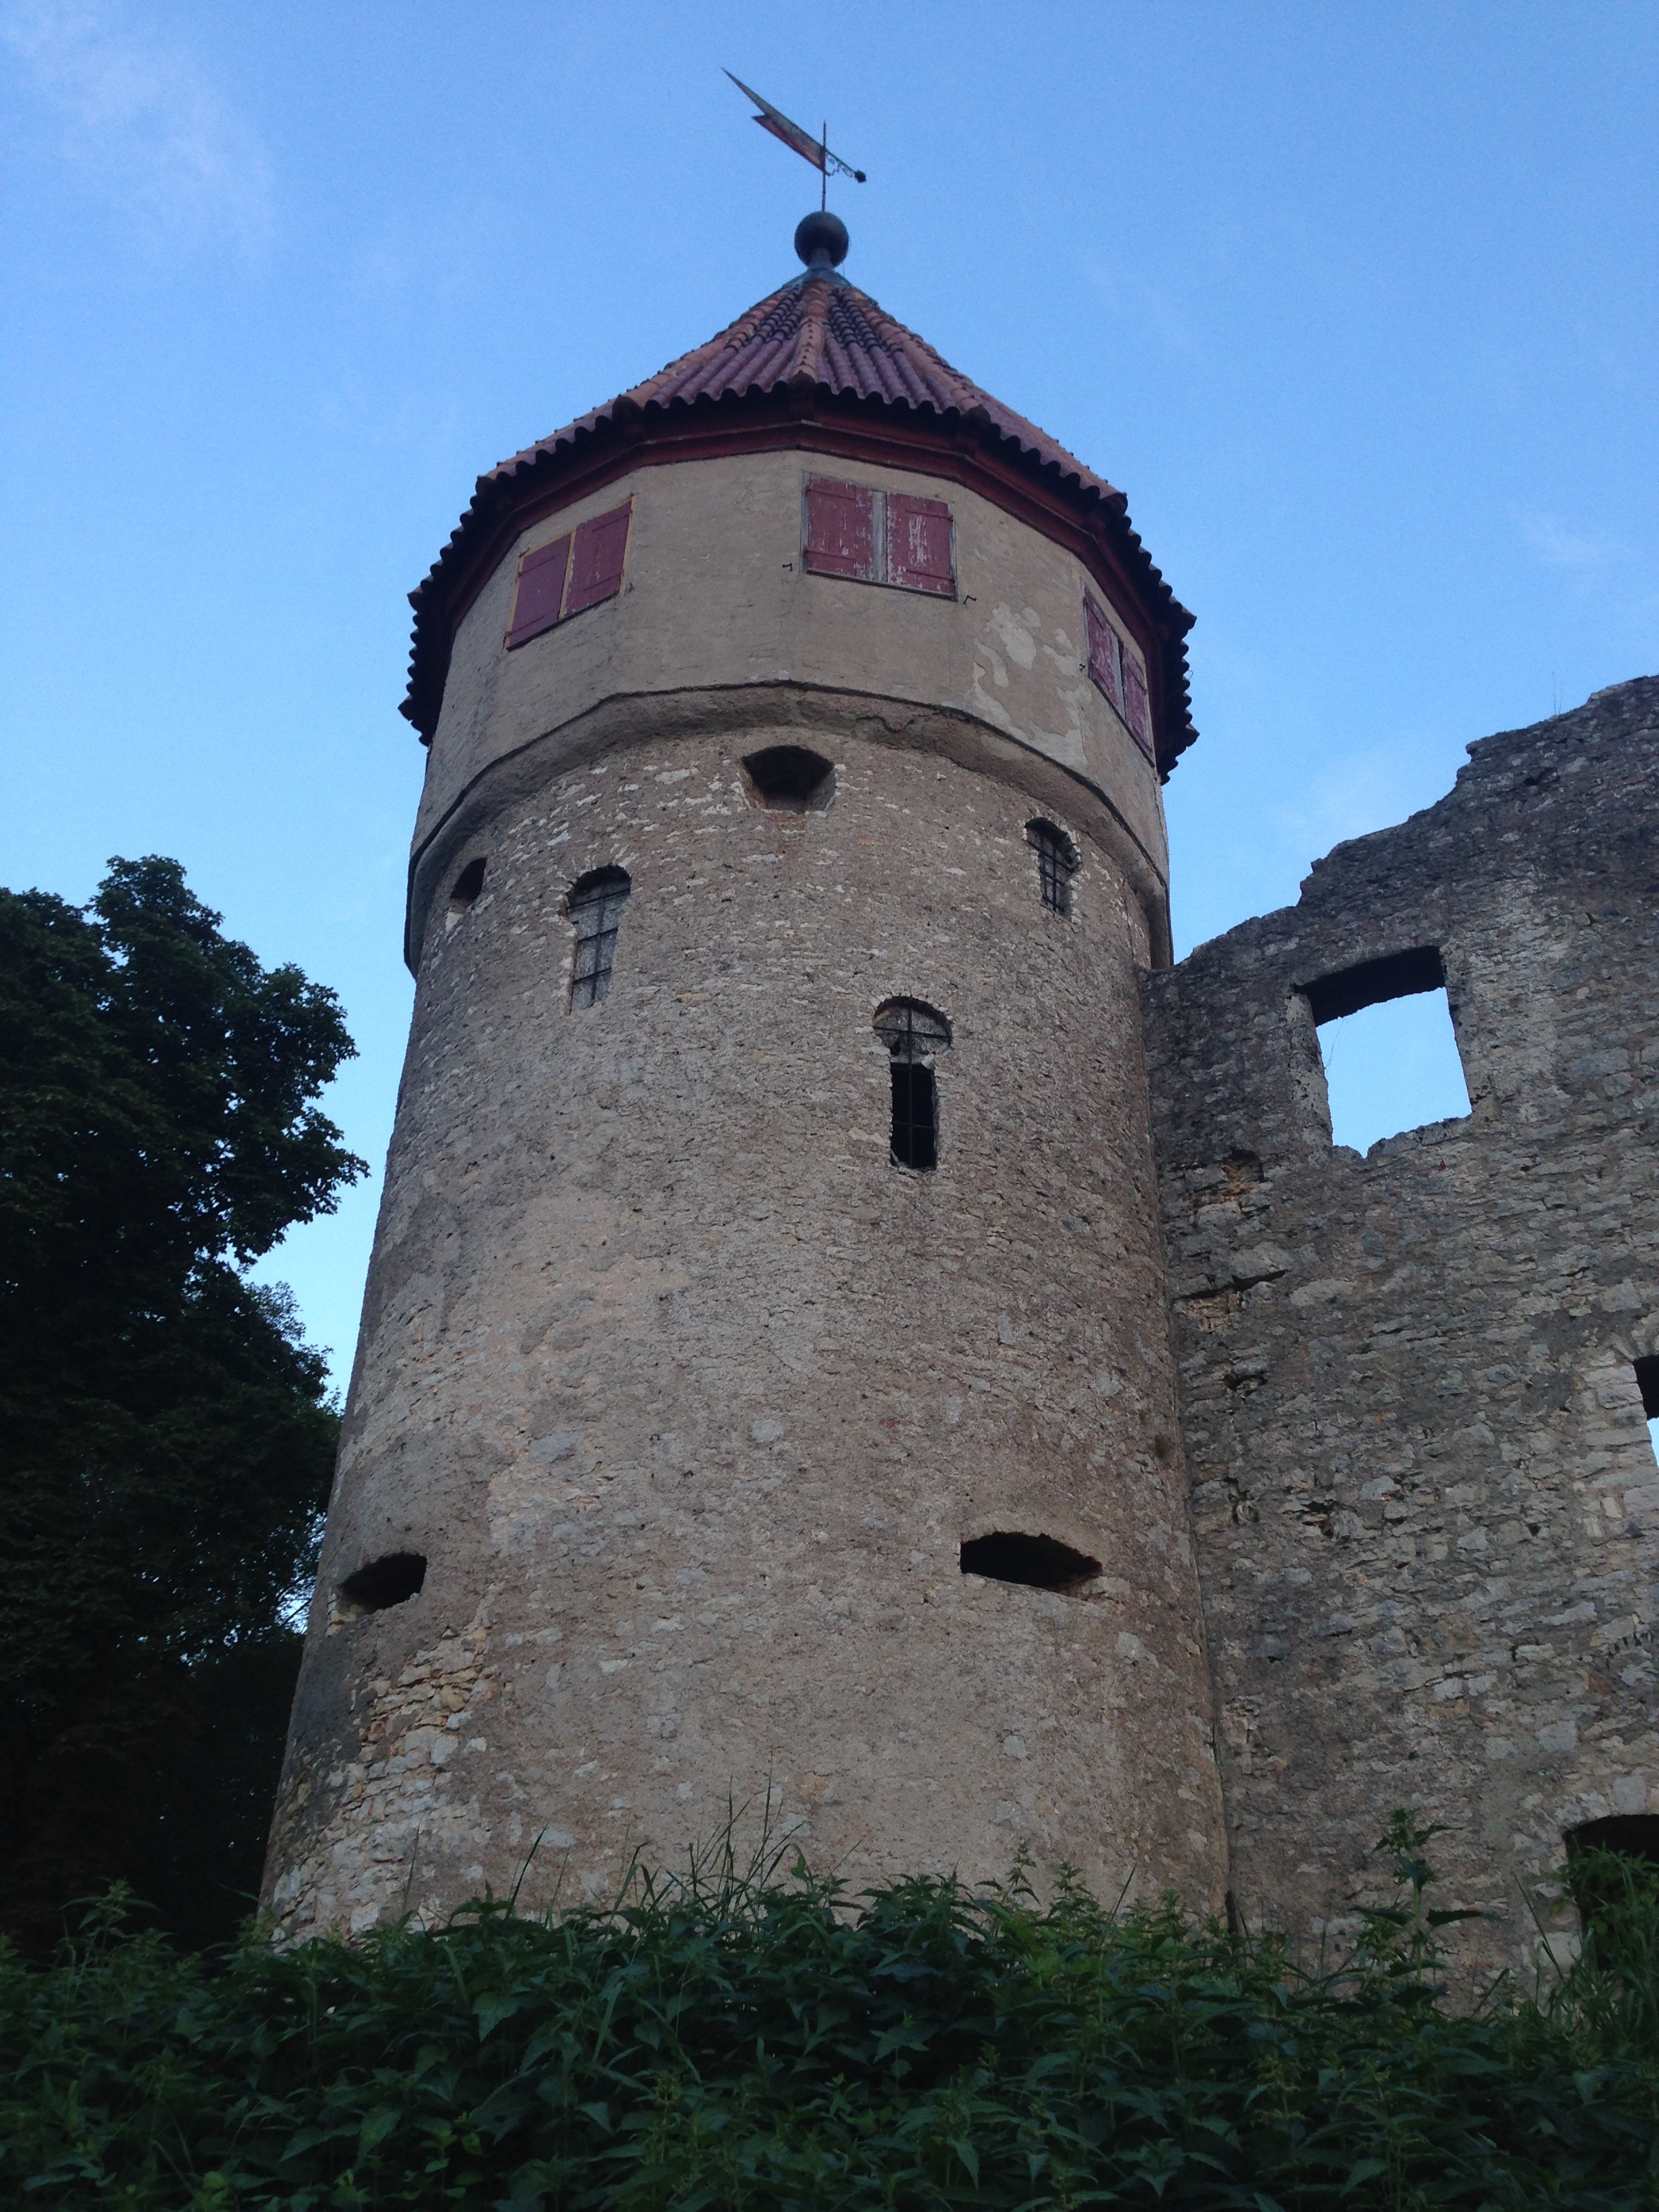
sky, window, building, chateau, summer, tower, castle, blue, fortification, ruin, bell tower, germany, middle ages, honing mountain, tuttlingen